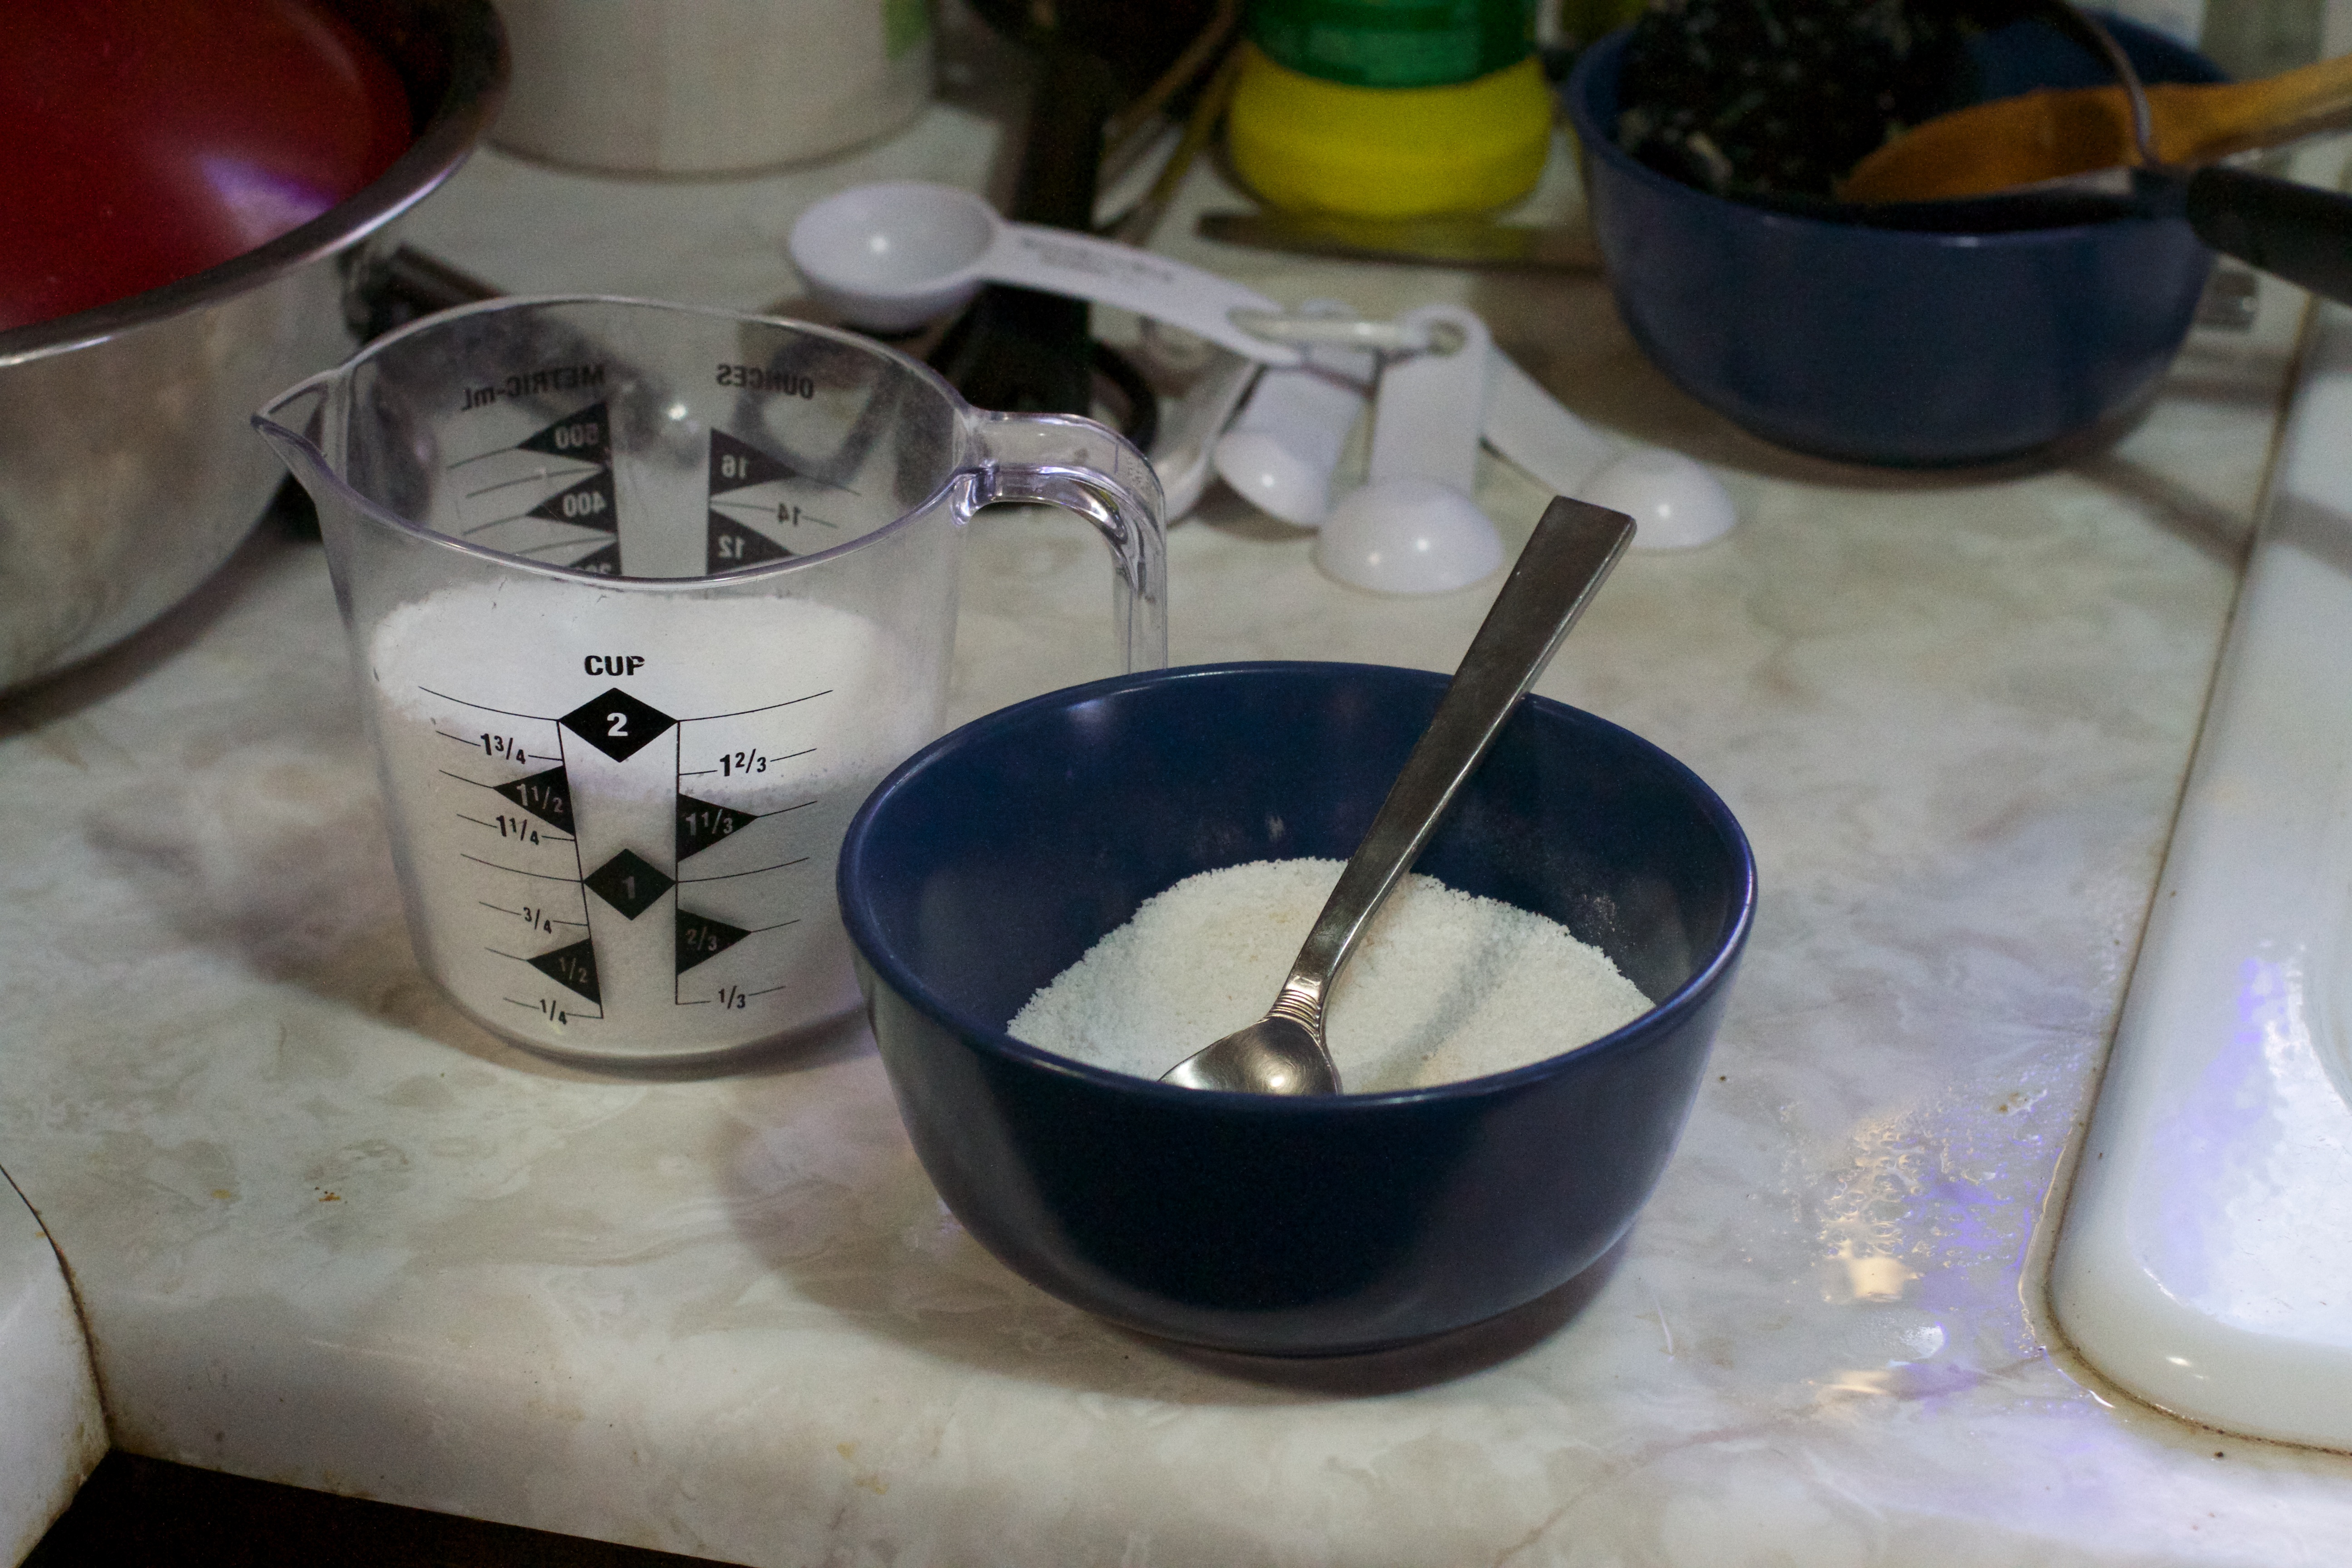
apple, meal, food, drink, lighting, applesauce